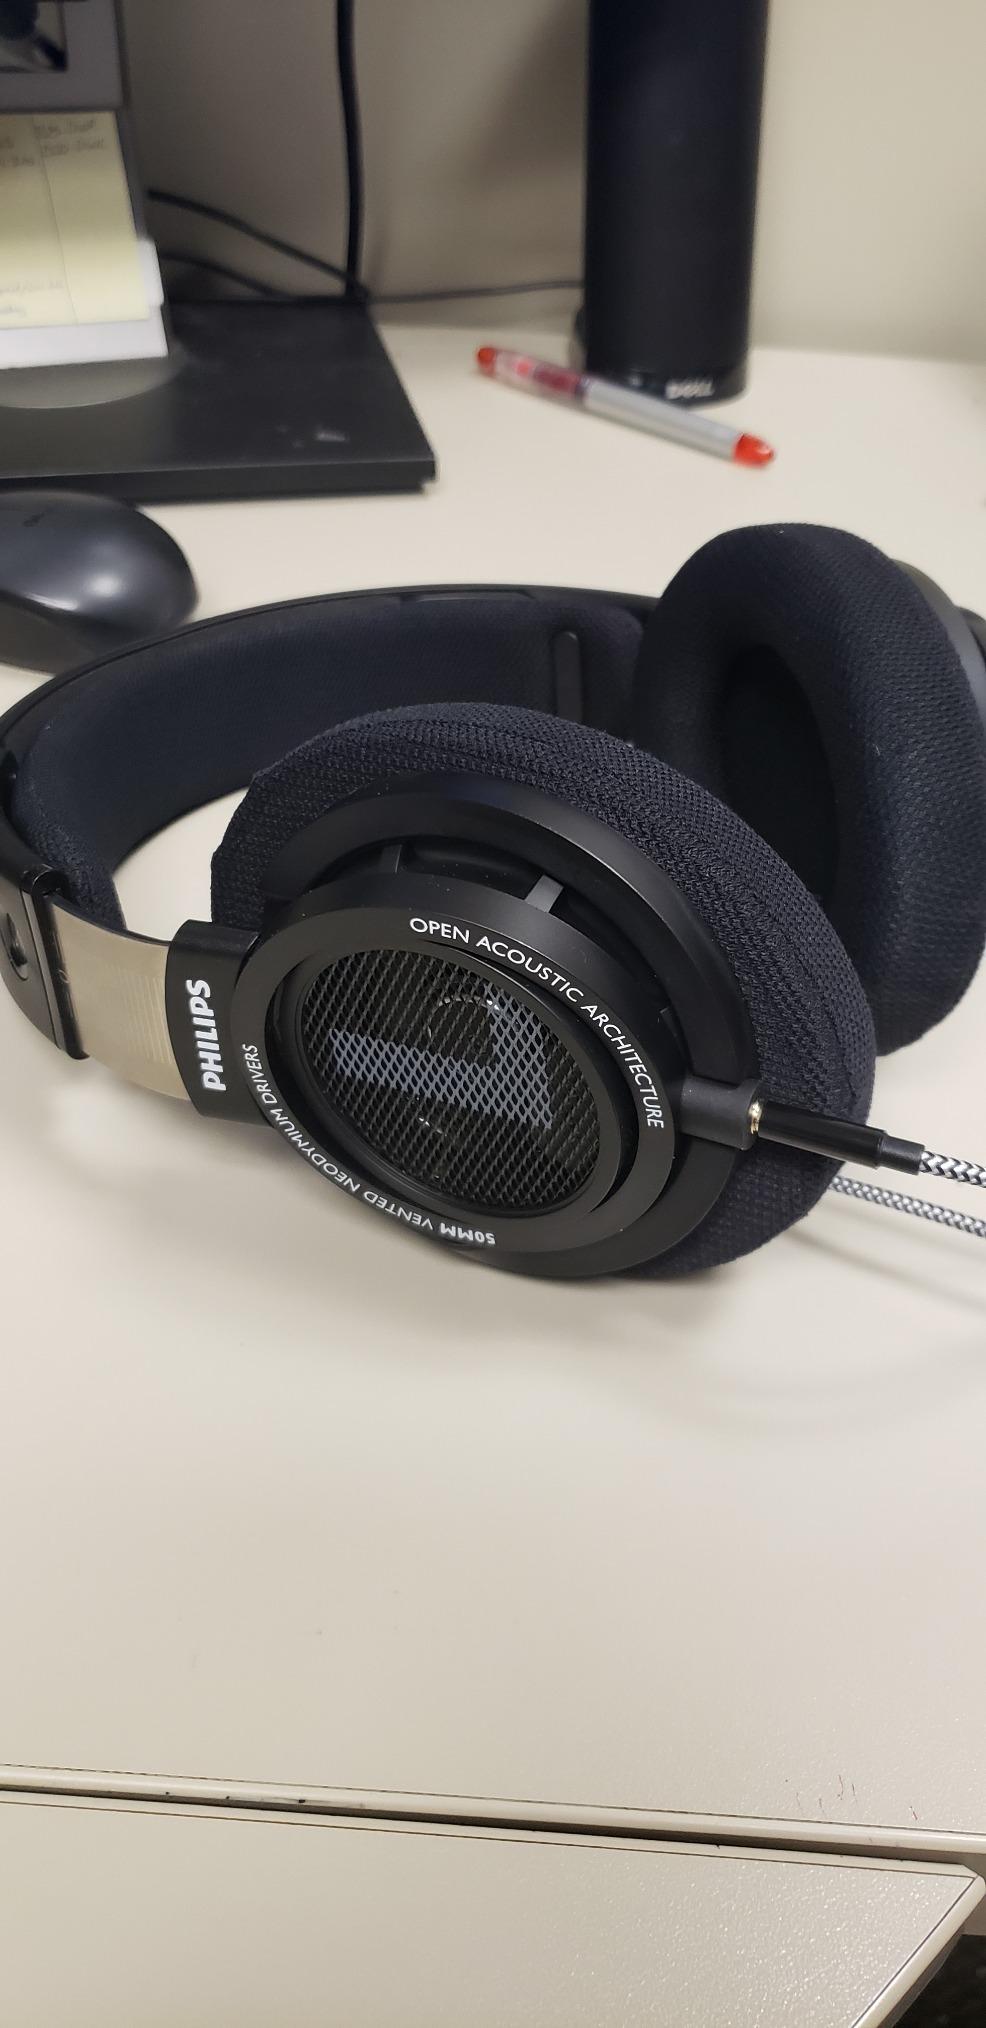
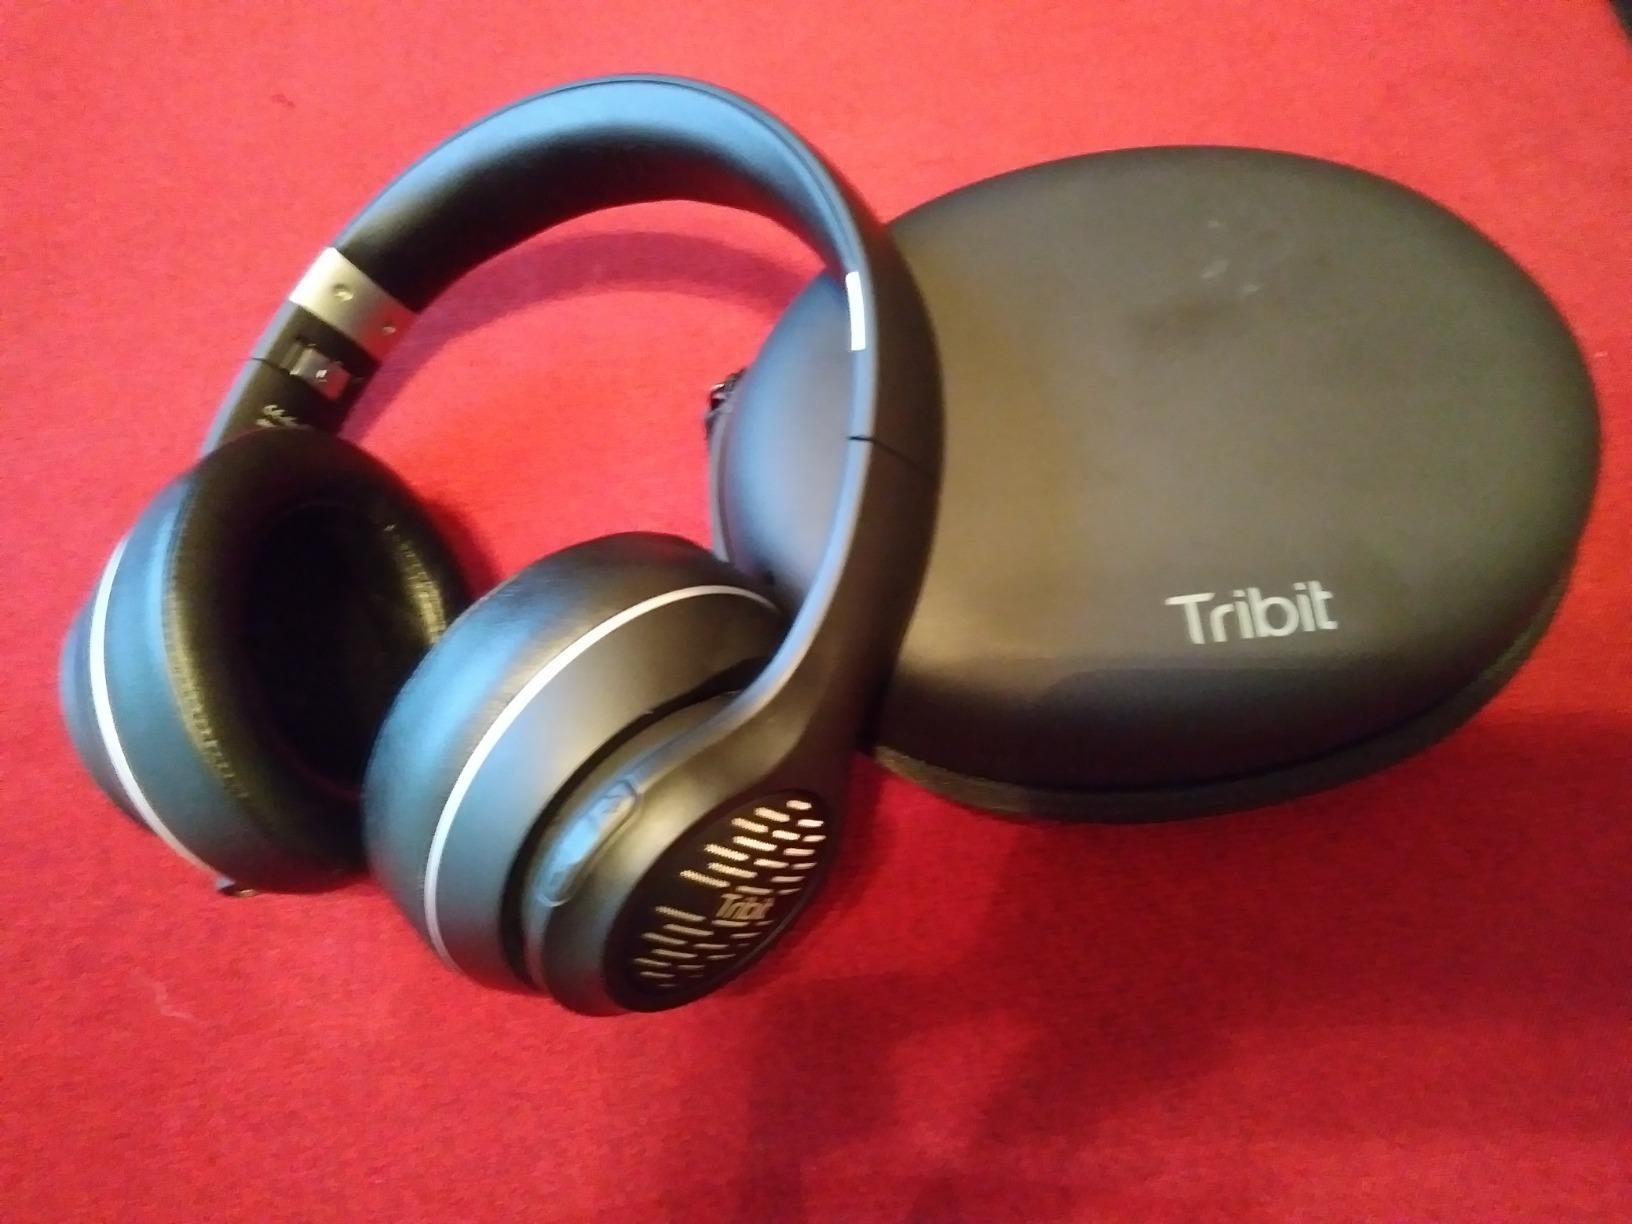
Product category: headphones
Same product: no